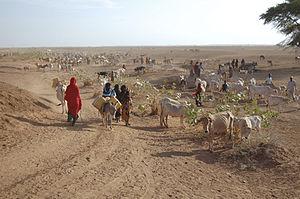
Danan est une ville d'Éthiopie située dans la zone Gode de la région Somali.